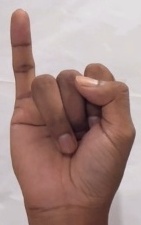
ASL sign: I